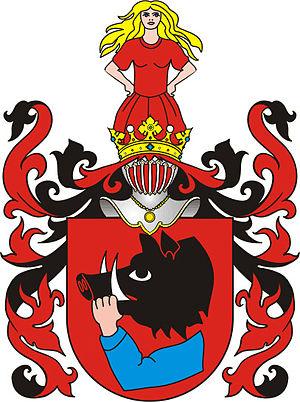
Les armoiries dans l'ancienne Pologne et la République des Deux Nations étaient l'emblème et le privilège de la seule noblesse. La réception des emblèmes armoriaux d'après les modèles occidentaux commença au milieu du XIIIe siècle et finit au milieu du XIVe siècle. A l'époque, il ne s'agissait pas de pièces héraldiques, mais seulement d'emblèmes représentant des objets concrets : des motifs animaliers, végétaux, astronomiques, militaires, agricoles. A partir de la deuxième moitié du XIVe siècle, apparaissent les noms héraldiques dérivés du cri des chevaliers rassemblés sous la même bannière lignagère sur un champ de bataille.